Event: Nepal Earthquake
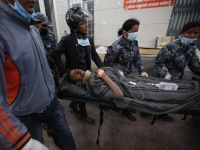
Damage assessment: damage